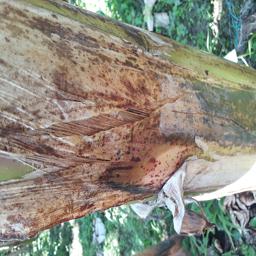
Label: PSEUDOSTEM WEEVIL